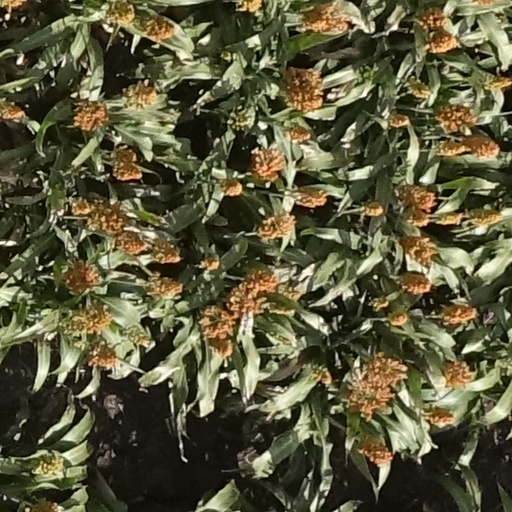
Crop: sorghum